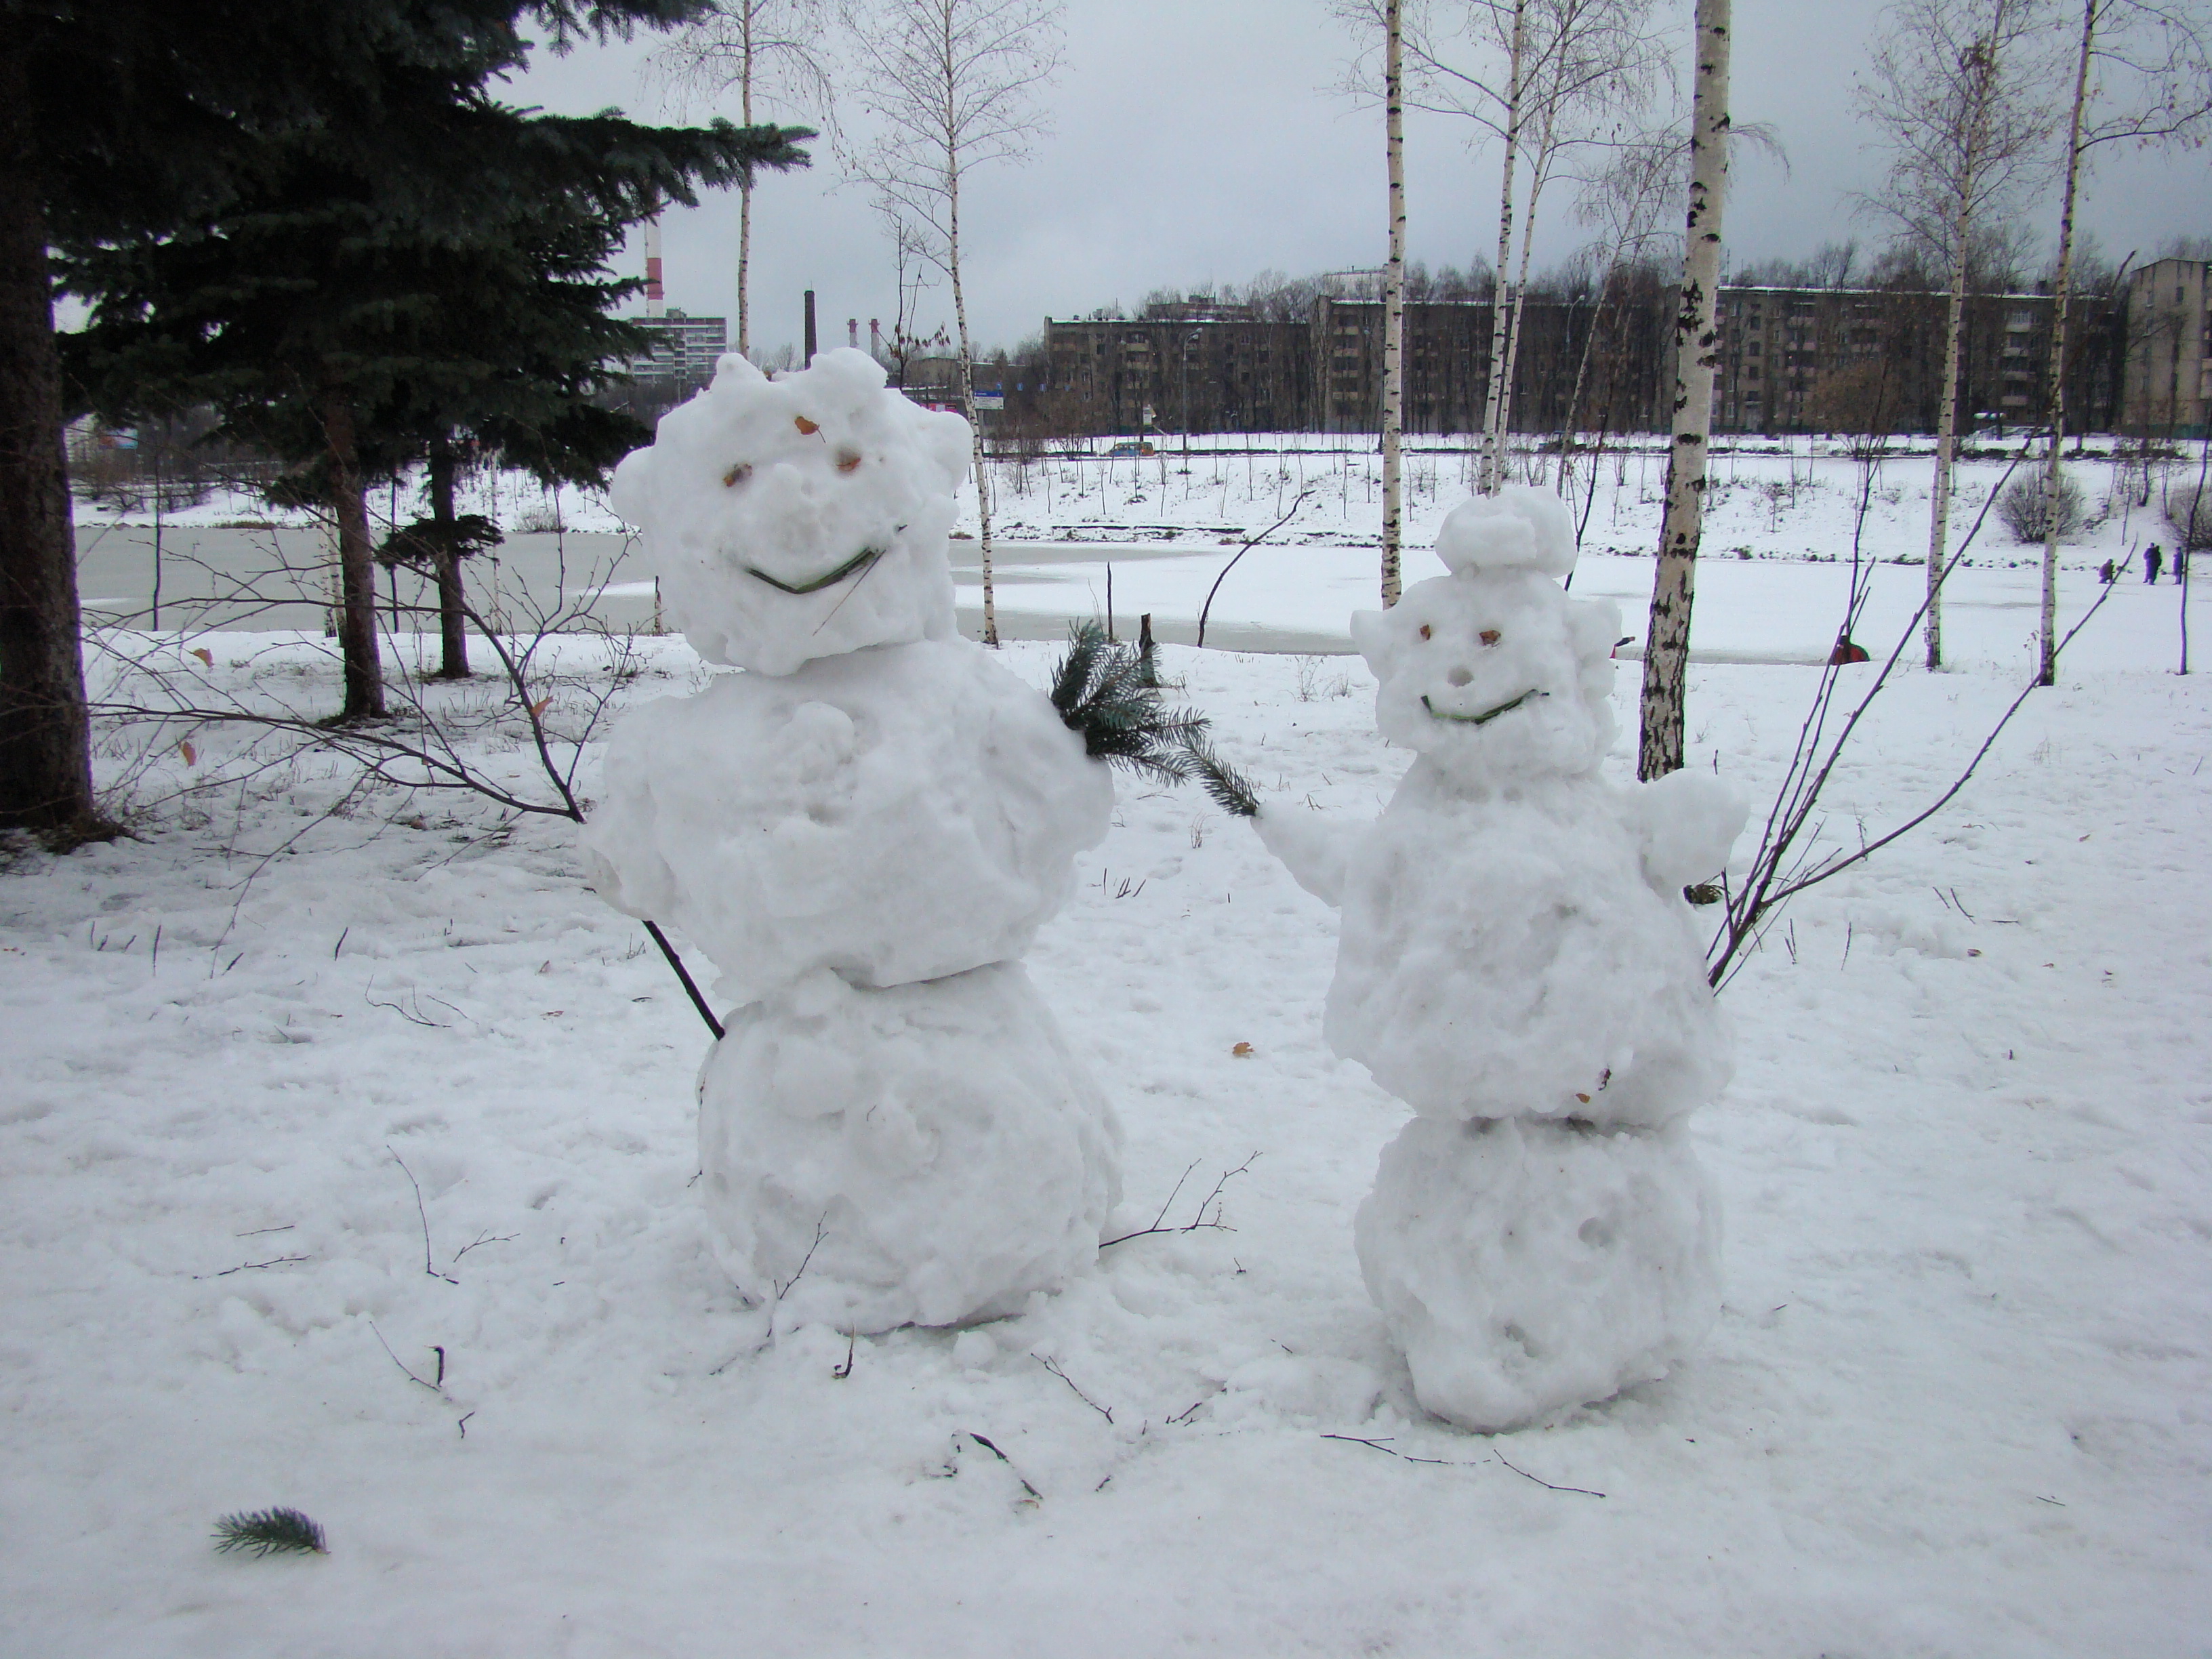
snow, winter, weather, season, snowman, sony, blizzard, moscow, dsch9, freezing, winter storm